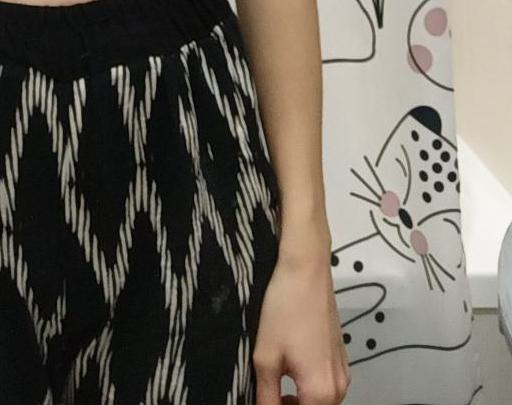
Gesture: no_gesture